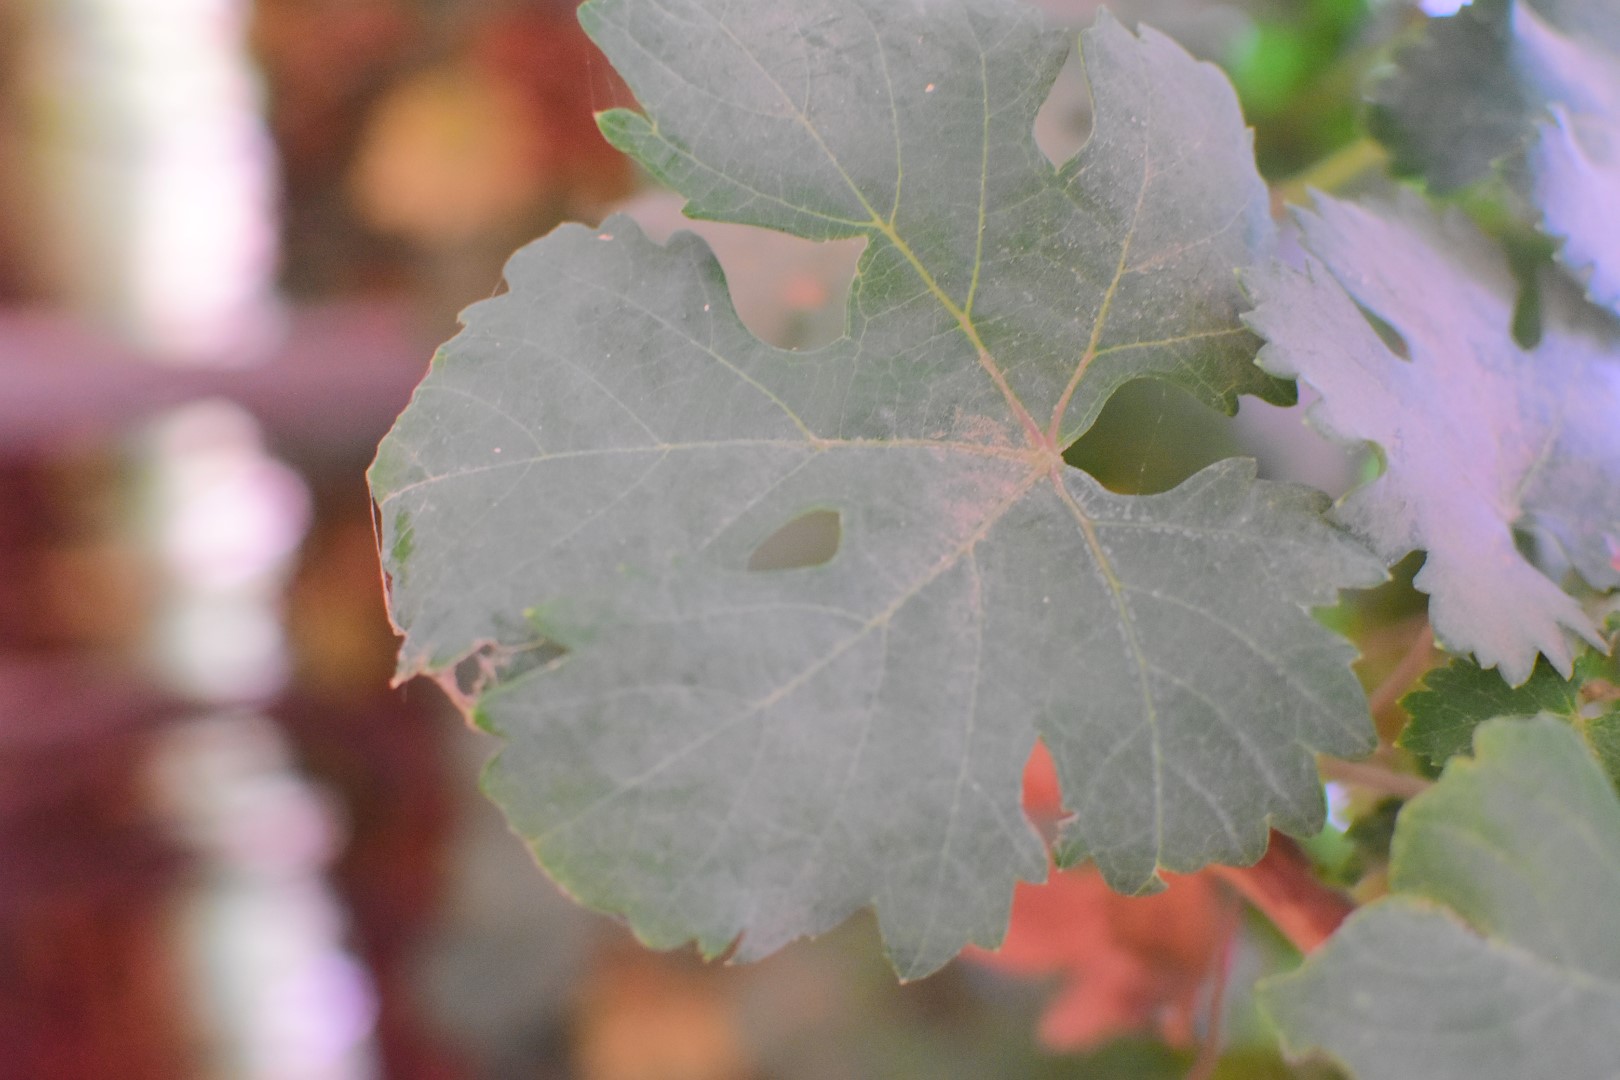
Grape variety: Aswud Balad